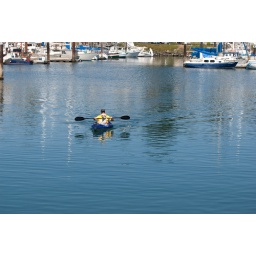
A man and his dog kayaking in the Santa Cruz boat harbor